La Reine, Quebec

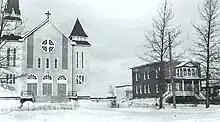
La Reine in 1972

The first pioneers were from Berthier County and arrived in 1913, around the time when the National Transcontinental Railway was completed. The train station was first designed as Okiko, derived from the Algonquin name for the La Reine River "Okikadosag Sibi". The following year the Mission of Saint-Philippe-de-La Reine was founded. In 1917, the place was incorporated as the United Township Municipality of La Reine-et-Desmeloizes-Partie-Ouest. In 1922, the village itself separated from the united township and formed the Village Municipality of La Reine.